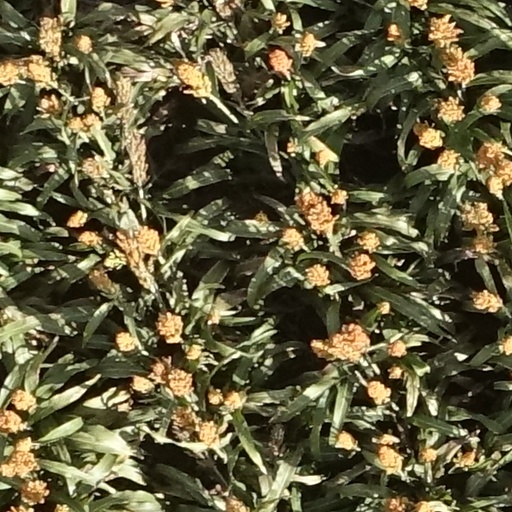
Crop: sorghum